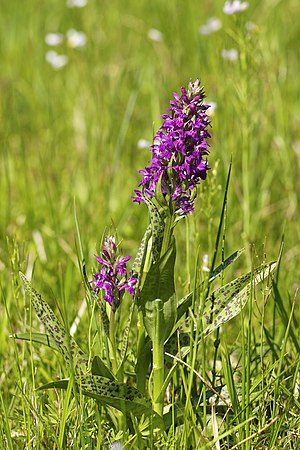
Majgøgeurt
Majgøgeurt, ofte skrevet maj-gøgeurt, er en 15-60 cm høj orkidé. Den er udbredt i Vest- og Centraleuropa, mod øst til Rusland. Majgøgeurt vokser i moser og andre sumpede områder som enge og kær. Det er den mest almindelige art i Dactylorhiza-slægten i Centraleuropa. Dens udseende varierer meget.